Evangelical Lutheran Church of St. Matthew (New York City)

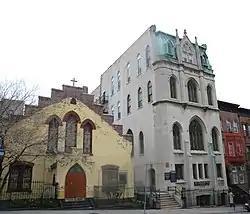
The chapel at 145th Street

The congregation was founded in 1643 by Dutch Lutherans in New Amsterdam but the church was not chartered until December 6, 1664, when the new governor, Richard Nicolls, issued a charter after the British had taken control of the colony in April 1664.